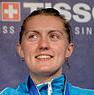
Age: 19